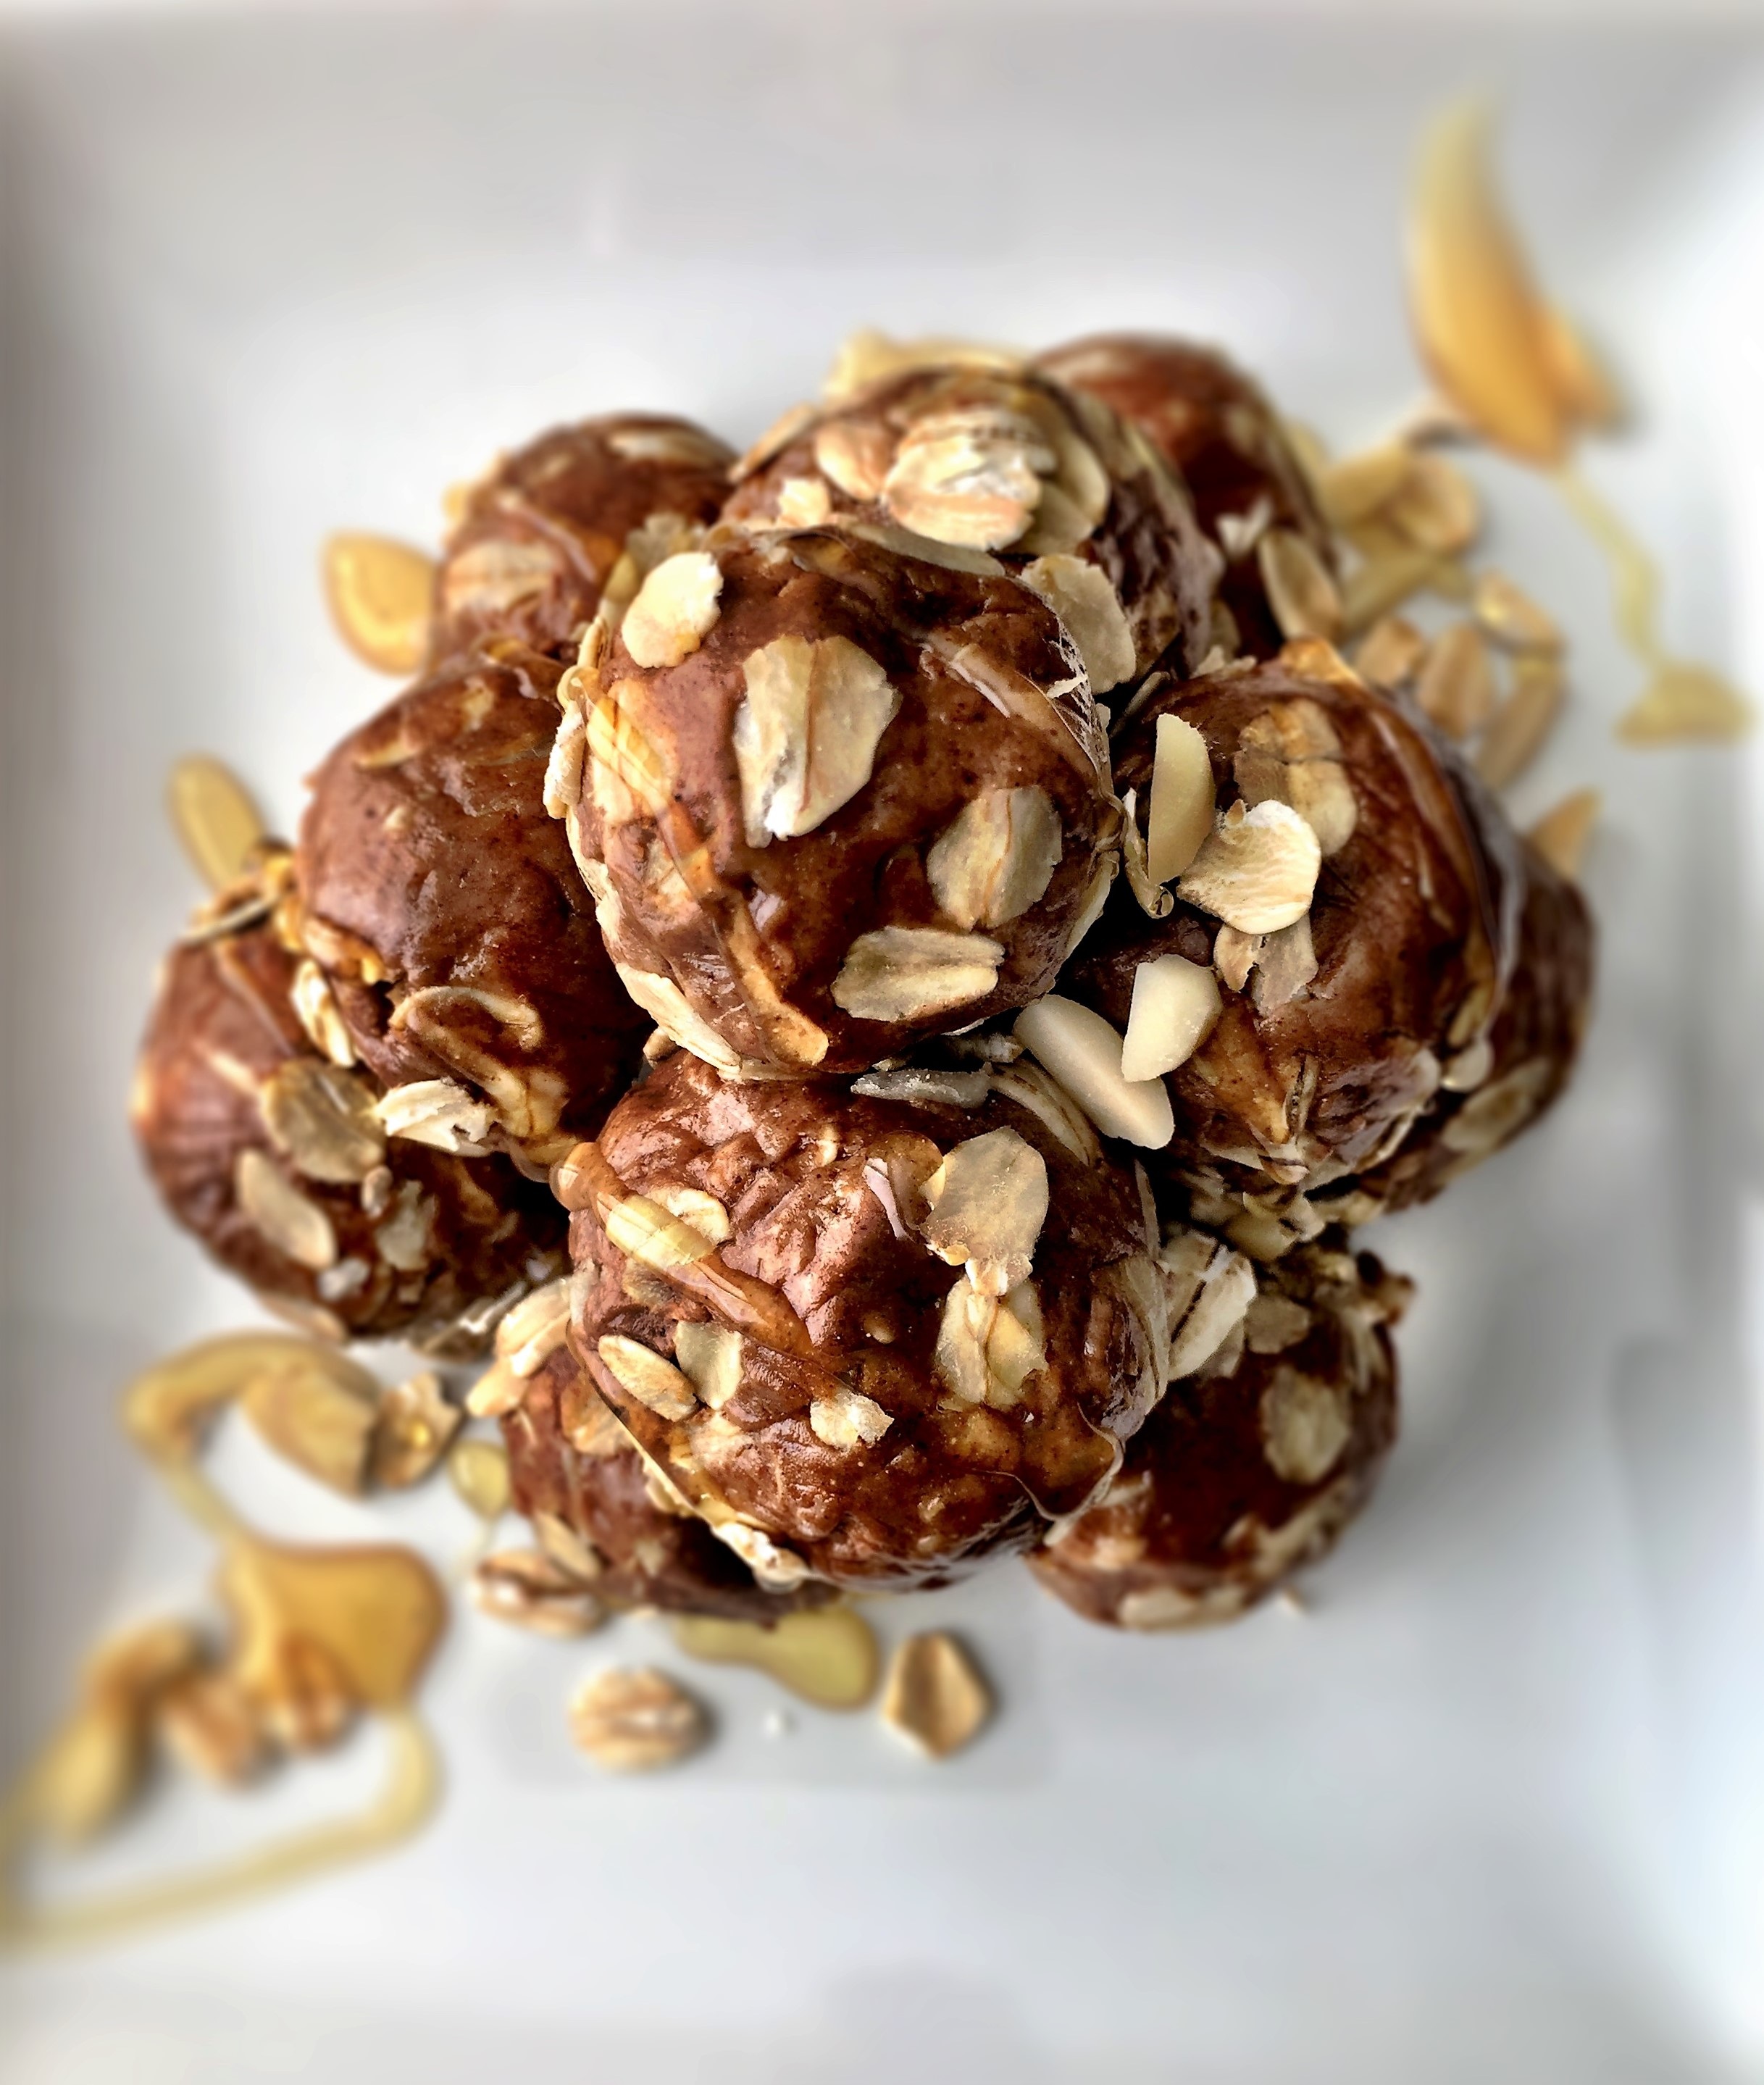
honey, dish, meal, food, produce, breakfast, chocolate, dessert, energy, vegetarian food, foodie, flavor, muesli, breakfast cereal, oats, clean eating, snack food, chocolate truffle